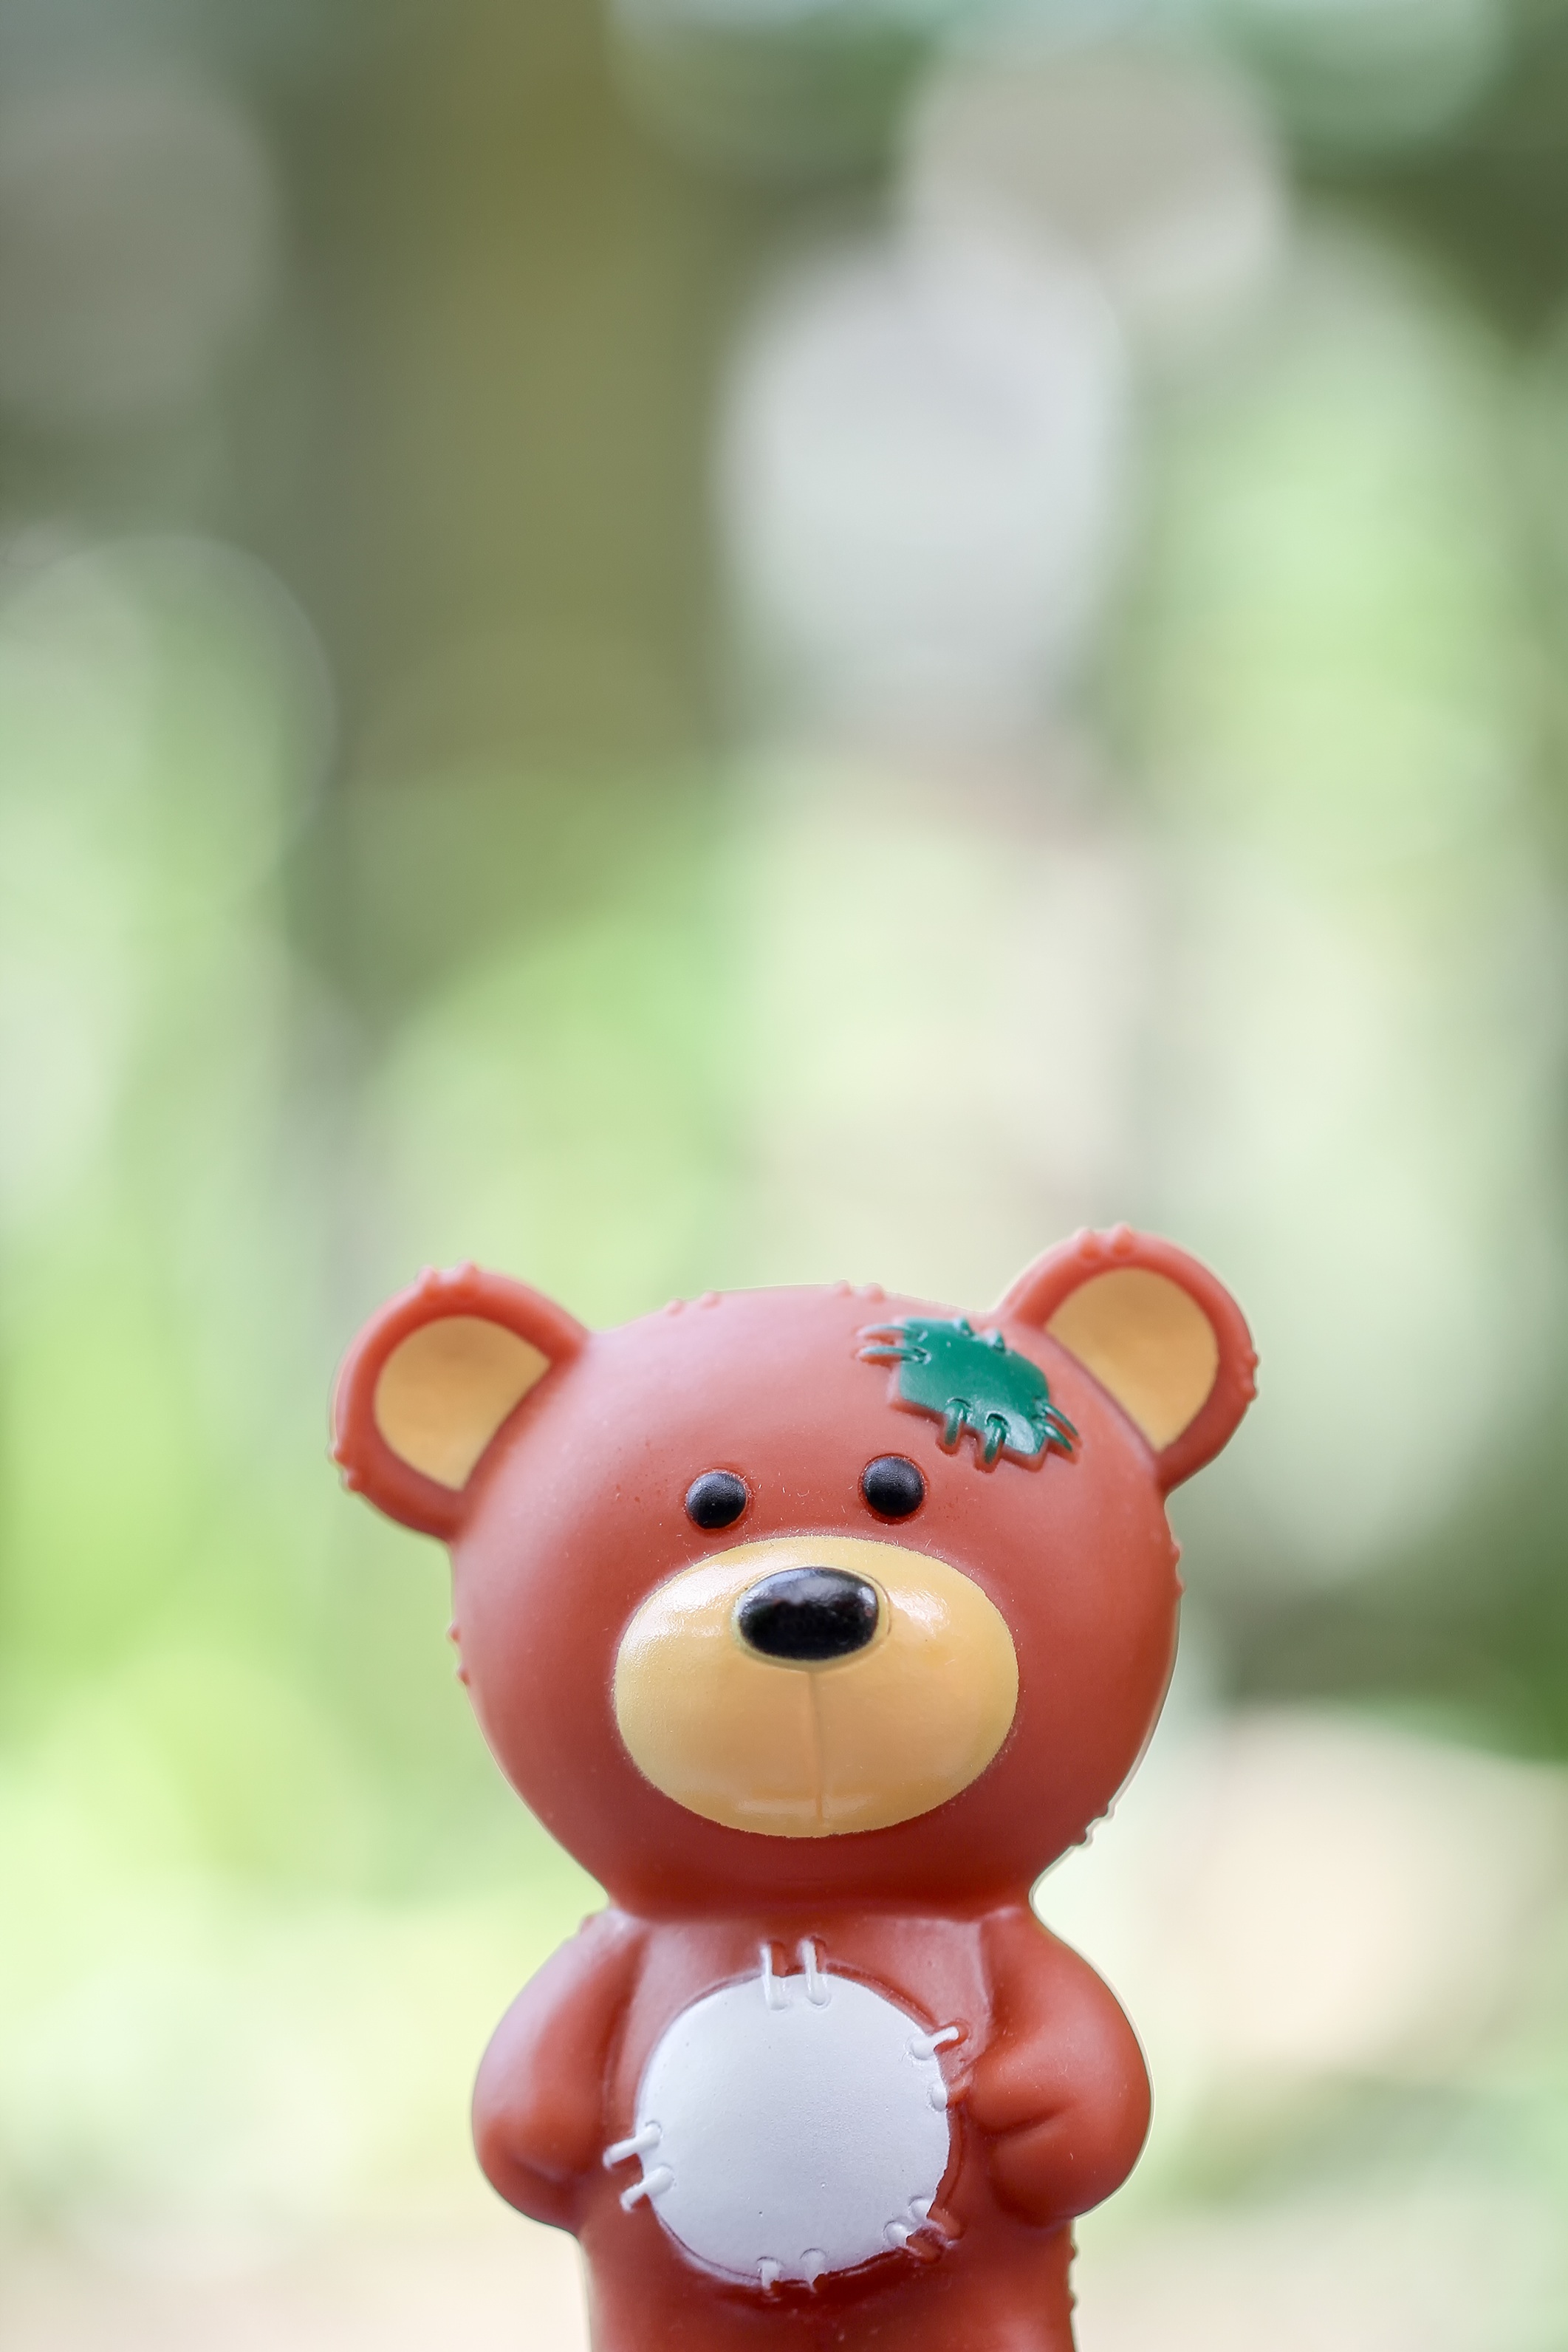
cute, bear, pink, toy, childhood, teddy bear, close up, doll, eye, skin, sweetness, teddy, stuffed toy, baby toys